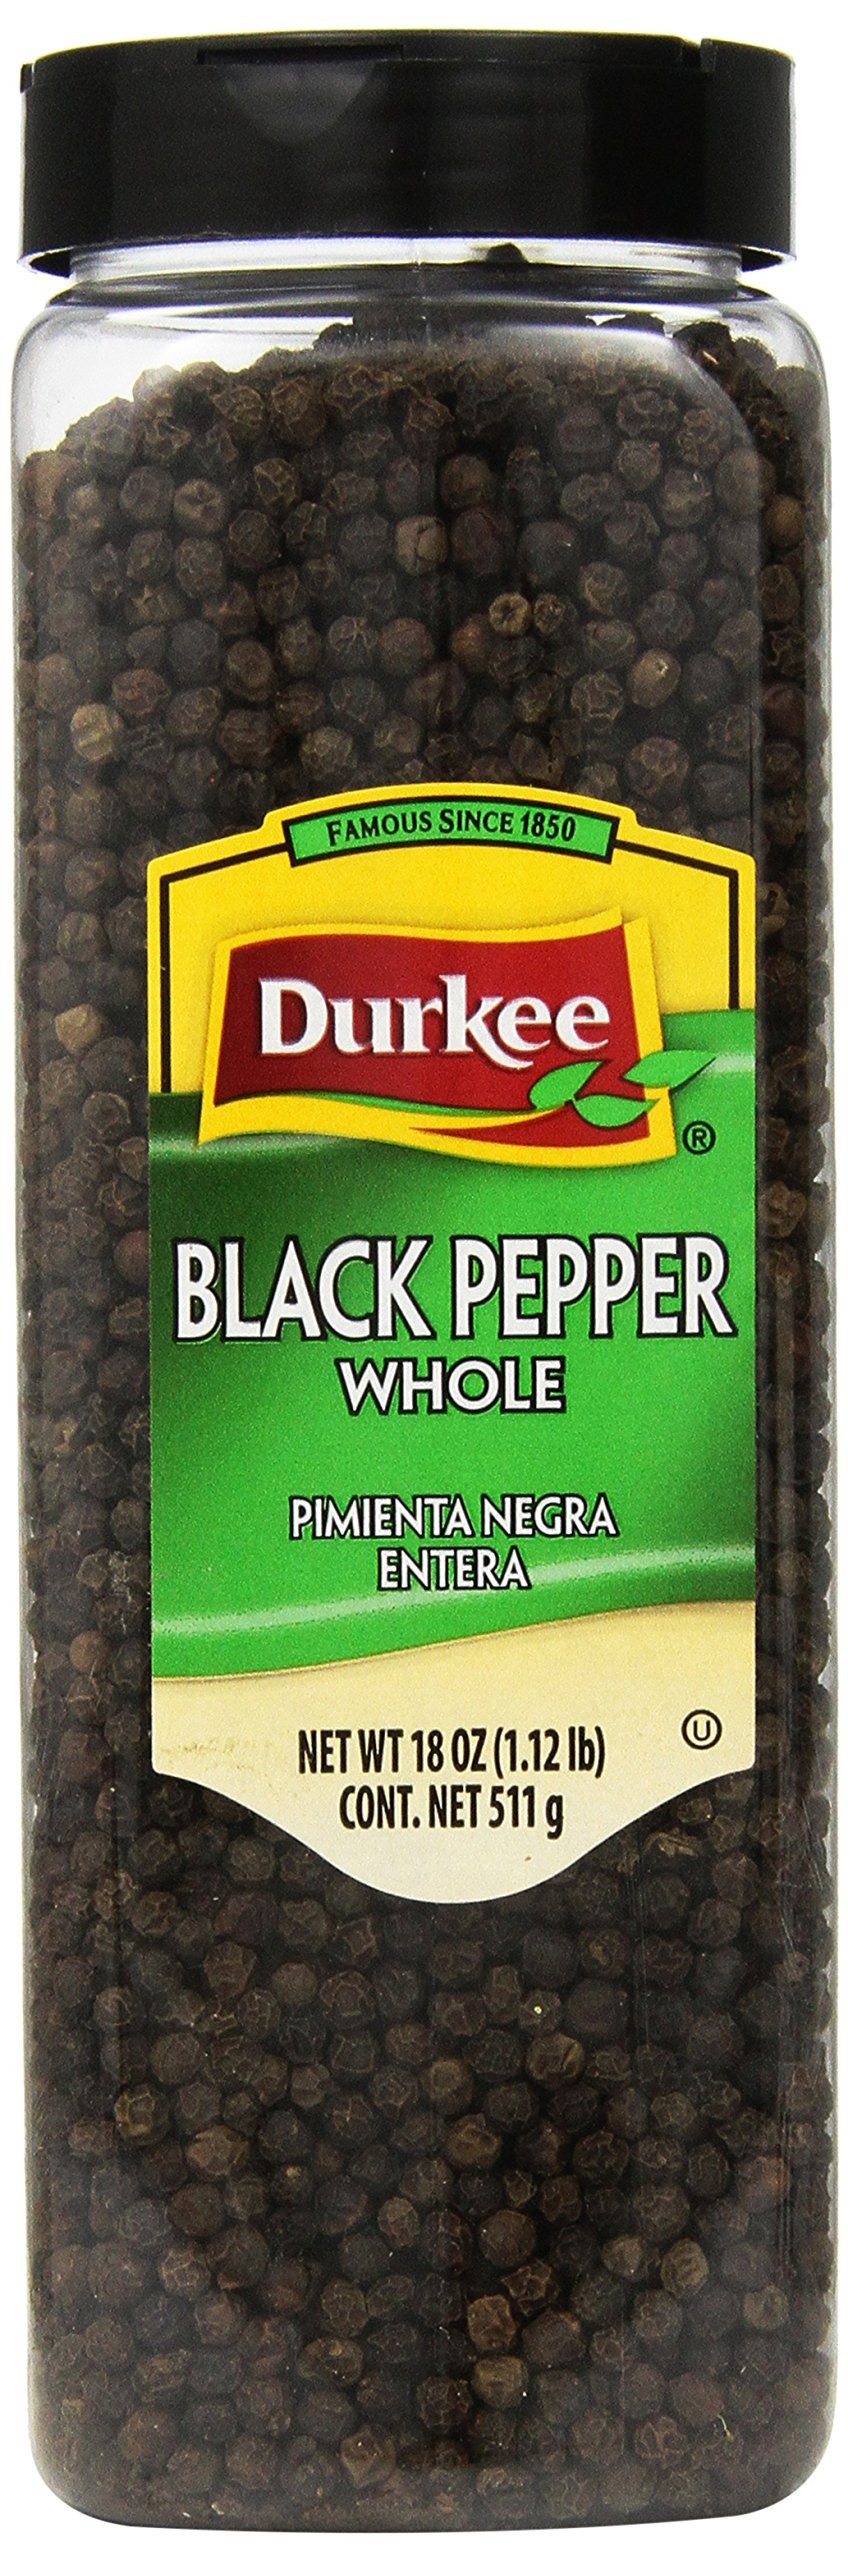
Item Name: Durkee Whole Black Pepper 18-Ounce Bottles (Pack of 2)
Bullet Point 1: Pack of two, 18-ounce bottles (total of 36 ounces)
Bullet Point 2: Whole black pepper
Bullet Point 3: Product of USA
Value: 36.0
Unit: Ounce

Price: 21.74